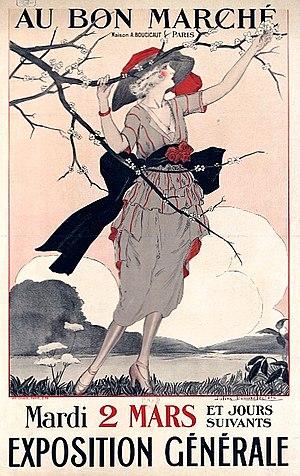
Affiche publicitaire
Le Bon Marché est un grand magasin français, situé dans un quadrilatère encadré par la rue de Sèvres, la rue de Babylone, la rue du Bac et la rue Velpeau dans le 7ᵉ arrondissement de Paris. Il s'appelait Au Bon Marché pendant 151 ans, jusqu'en 1989.